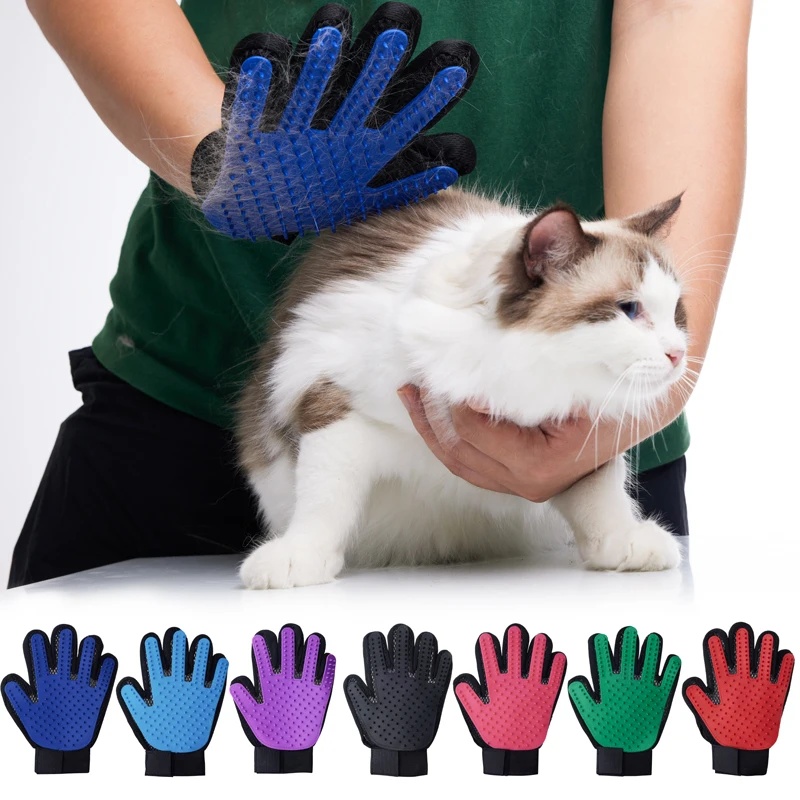
Pet Grooming Glove Brush for Deshedding, Bathing & Massage
Experience the ultimate in pet grooming with our Pet Grooming Glove Brush . Designed for deshedding , bathing , and massage , this versatile tool is a must-have for any pet owner. The gentle grooming sensation helps reduce shedding, keeping your home cleaner. Suitable for cats, dogs, and other pets.
Brand: Bark and Purr Boutique
Category: Animals & Pet Supplies > Pet Supplies > Pet Grooming Supplies